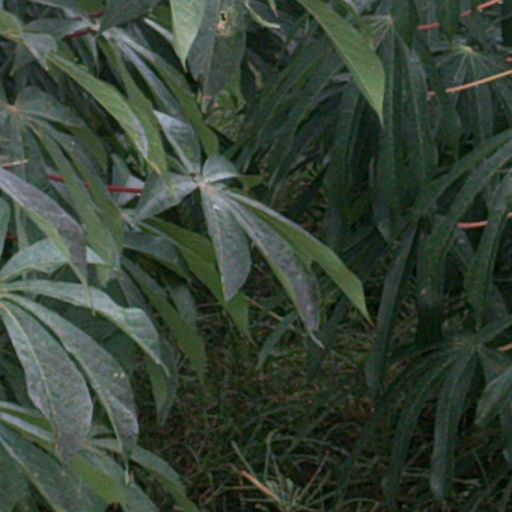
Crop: cassava